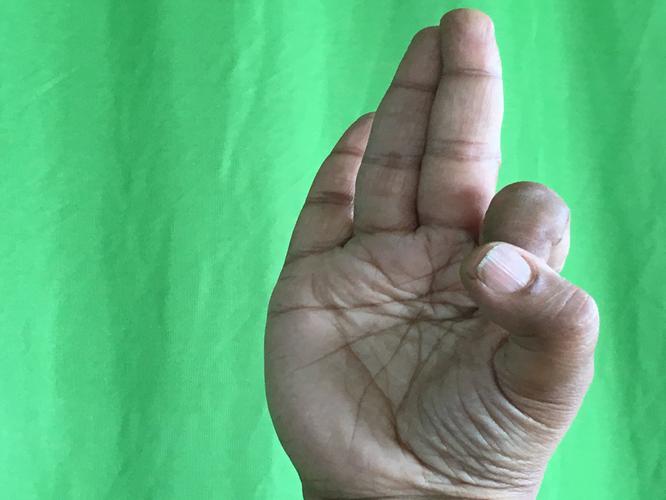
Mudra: Aralam
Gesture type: single_hand